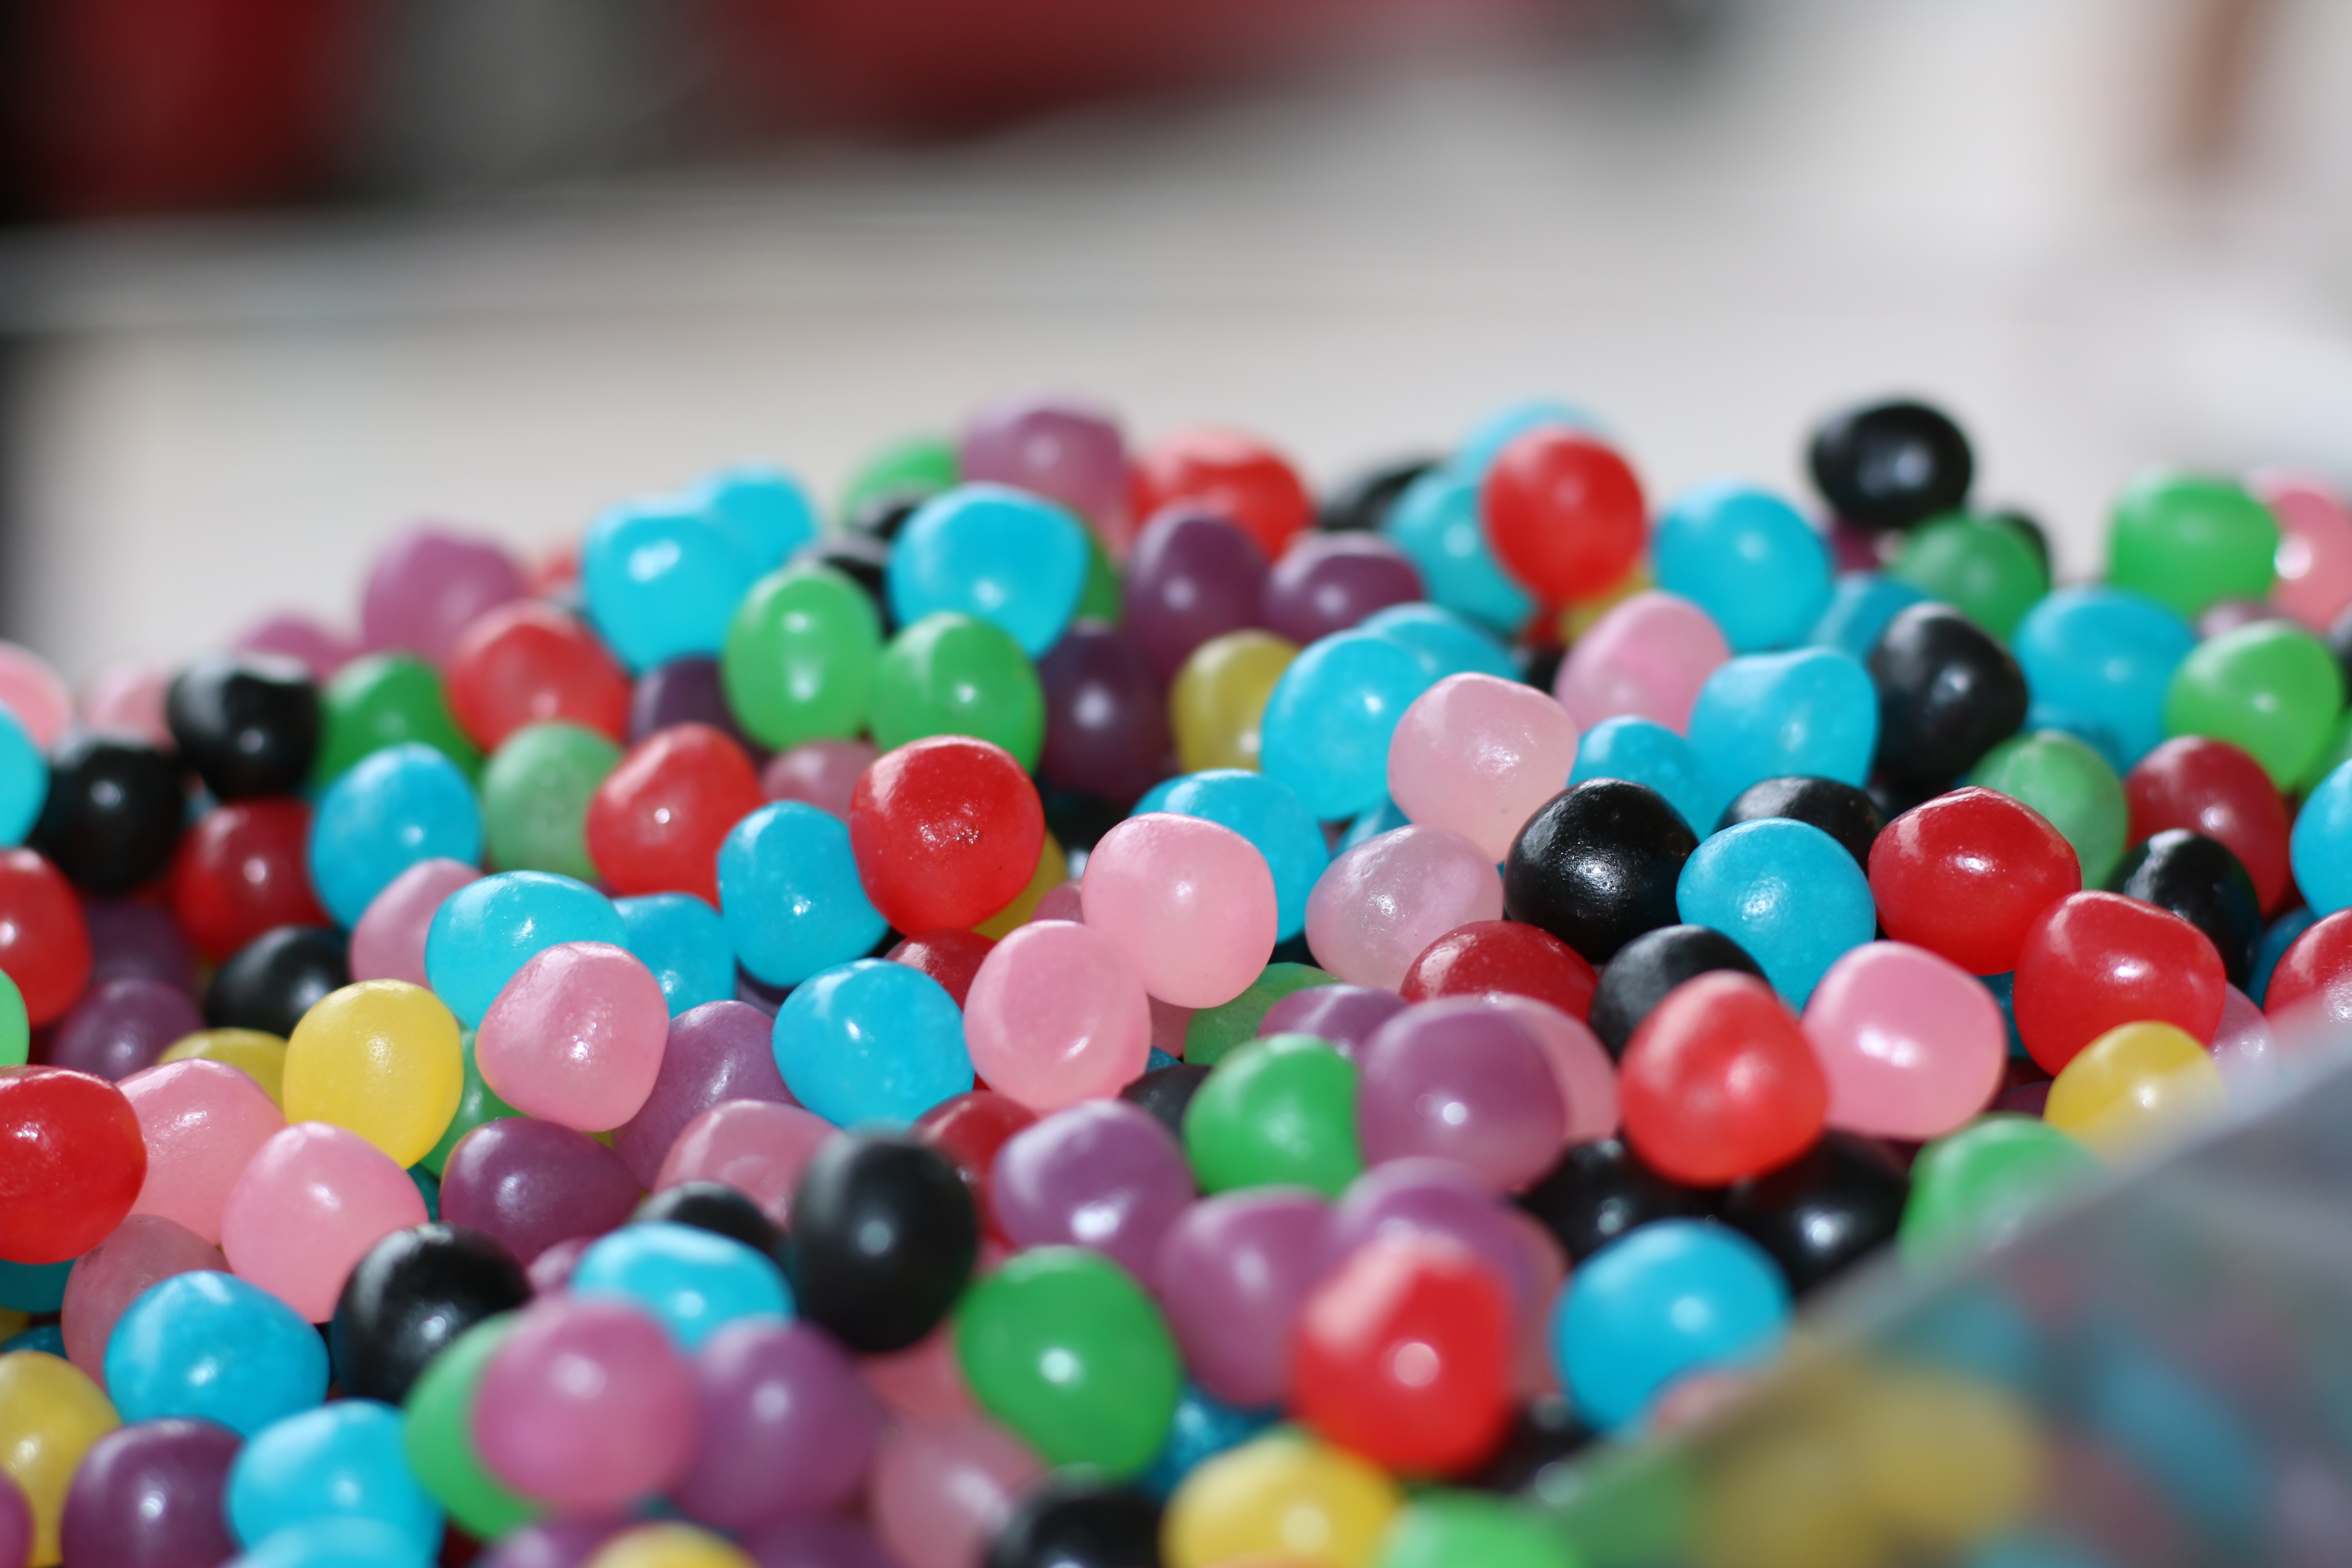
glass, food, green, red, color, bead, dessert, eat, toy, art, festival, background, candy, soft, organ, sweetness, gluttony